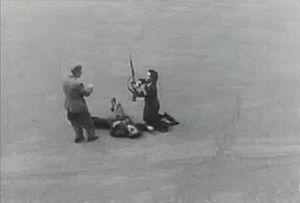
Scène montrant deux Parisiens (possiblement FFI) désarmant un soldat allemand récemment tué. Dans les scènes avant celle-ci, le soldat est abattu, pendant que des tireurs d'élite directement en face de la Cathédrale Notre-Dame le regardent mourir. Dans les scènes à venir, la femme et l'homme vont enlever son fusil, un pistolet et d'autres objets.
La libération de Paris pendant la Seconde Guerre mondiale a eu lieu du 19 au 25 août 1944, marquant ainsi la fin de la bataille de Paris. Cet épisode a lieu dans le cadre de la Libération et met un terme à quatre années d'occupation de la capitale française.